I Like It Like That (Pete Rodriguez song)

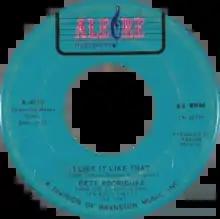
Side A of US single of Pete Rodriguez recording

"I Like It Like That" is a song written by Tony Pabon and Manny Rodriguez. It was initially a hit for boogaloo musician Pete Rodriguez in 1967, and was one of the most influential boogaloo songs of the era. Rodriguez released an album in 1967 with the same title.